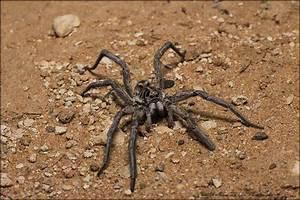
spider